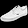
Label: Sneaker